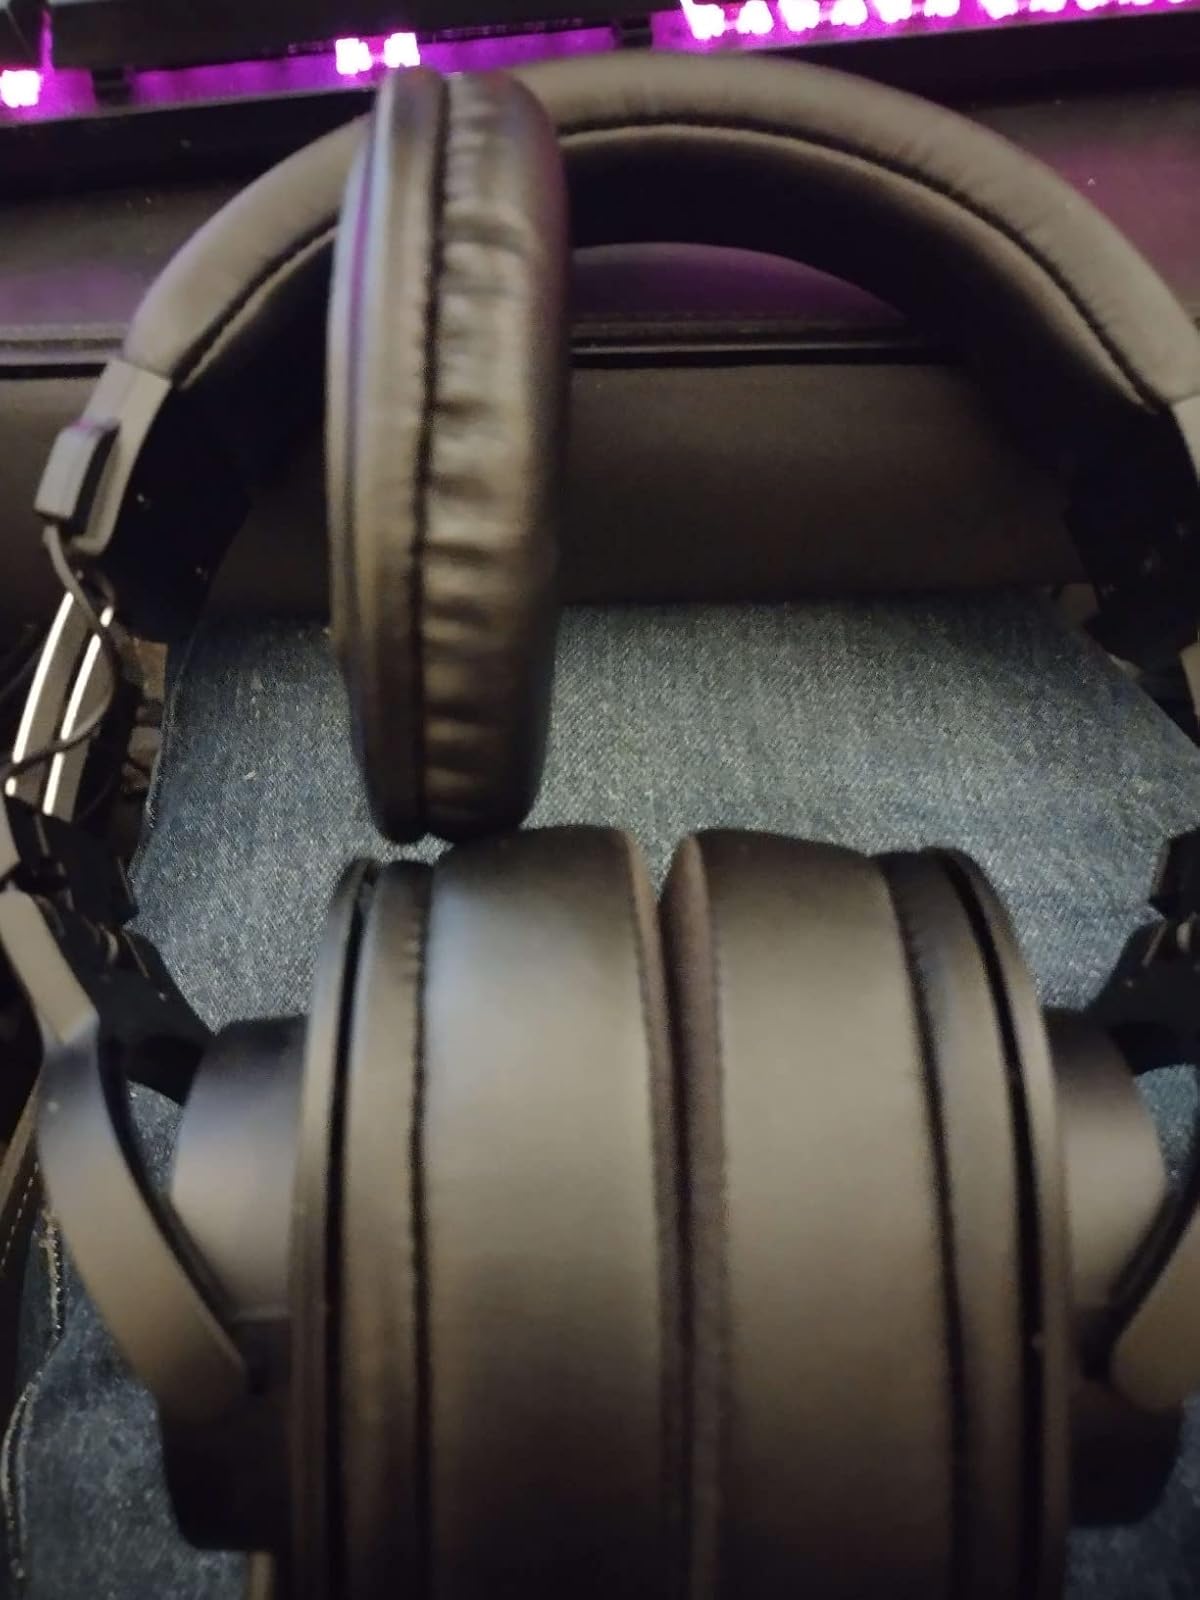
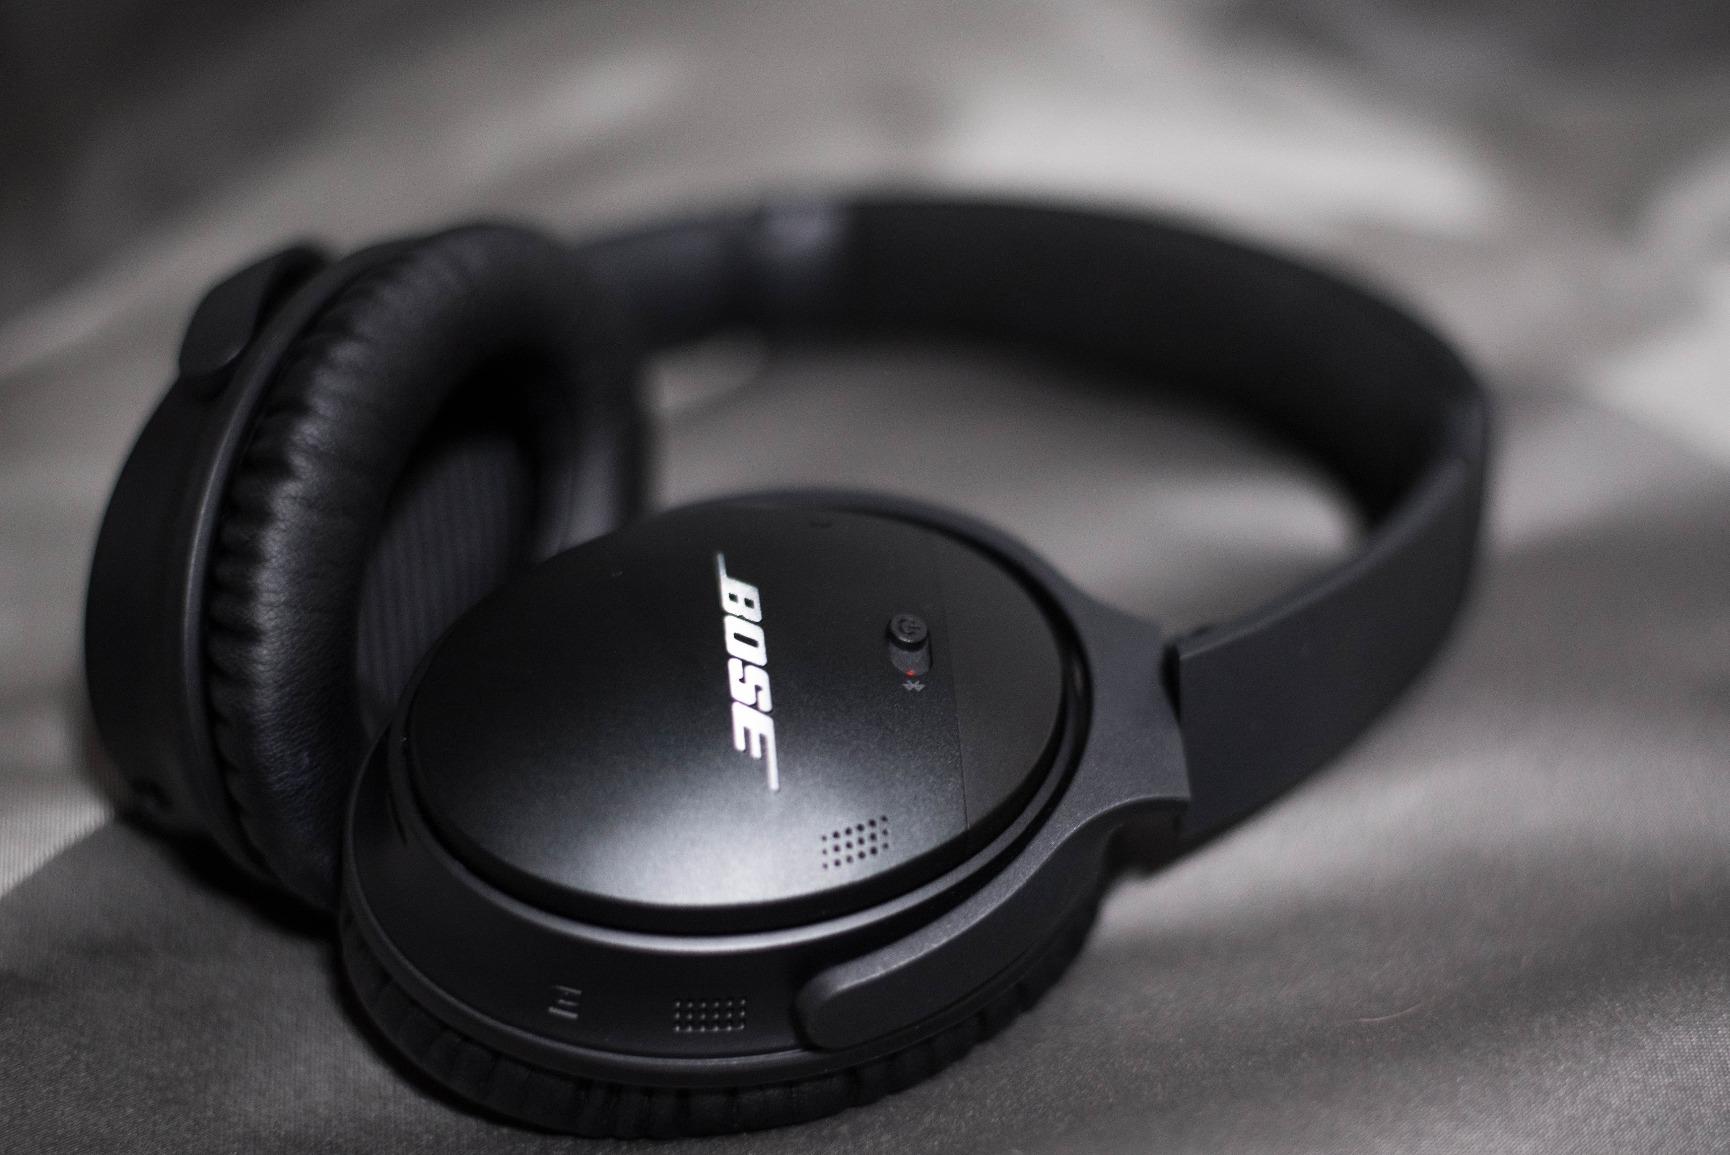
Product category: headphones
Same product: no